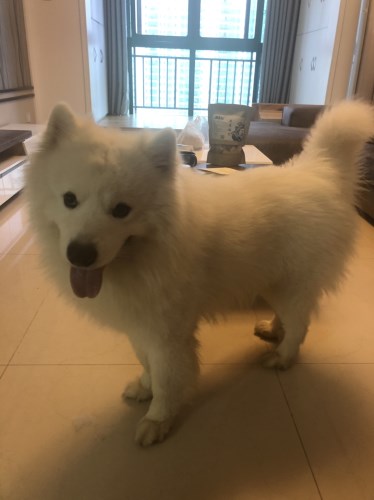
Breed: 2192-n000088-Samoyed